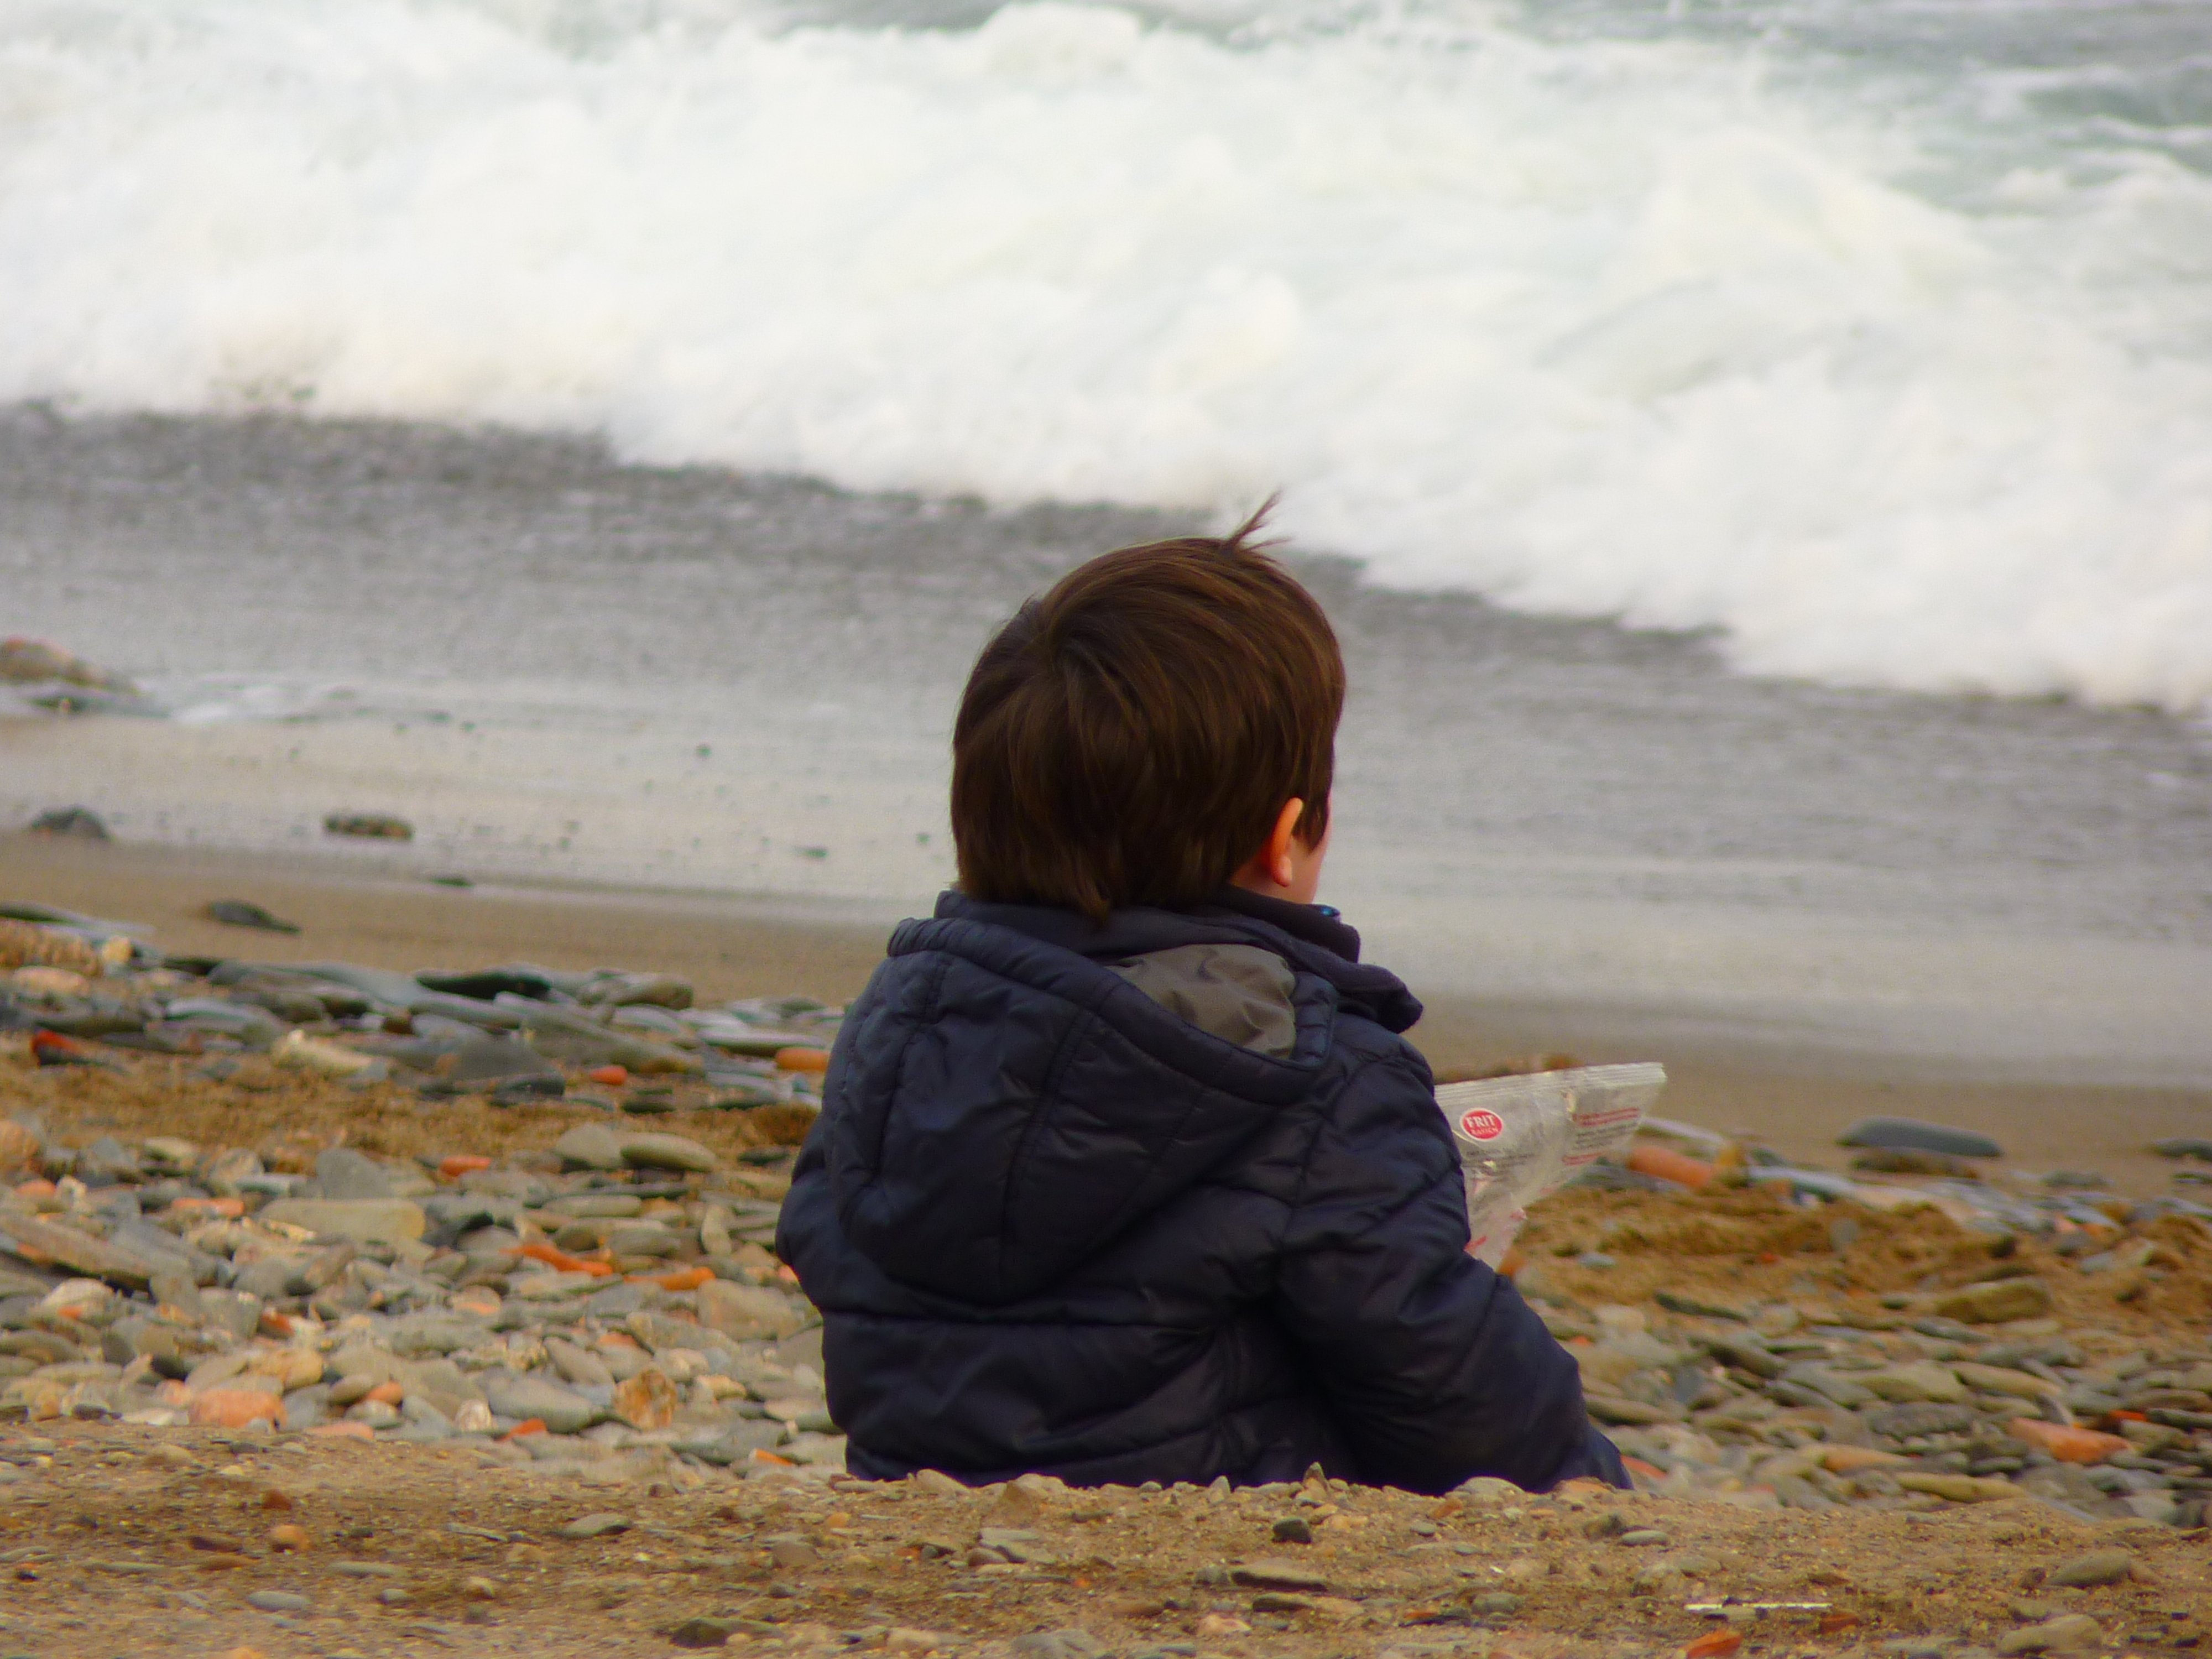
beach, sea, coast, sand, rock, ocean, morning, shore, wave, wind, weather, holiday, child, material, sea view